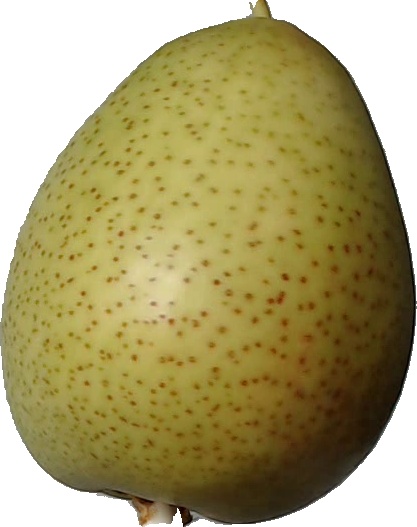
Label: pear_1